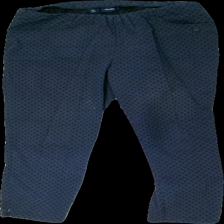
View: front
Type: Trousers
Category: Ladies
Brand: Not in the list
Brand text on label: laurie
Colors: Blue, Black
Material: 71% cotton 29% polyester
Pattern: Floral print
Cut: Regular
Season: All
Stains: Major
Damage: fläck
Damage location: top center
Damage 2: fläckar
Damage 2 location: middle center
Price range: <50
Recommended usage: Export
Description: blommiga byxor med fläckar fram och vid midjan, nopprig på insida ben